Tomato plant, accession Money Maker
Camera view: horizontal (90 deg, fisheye); turntable rotation: 240 degrees
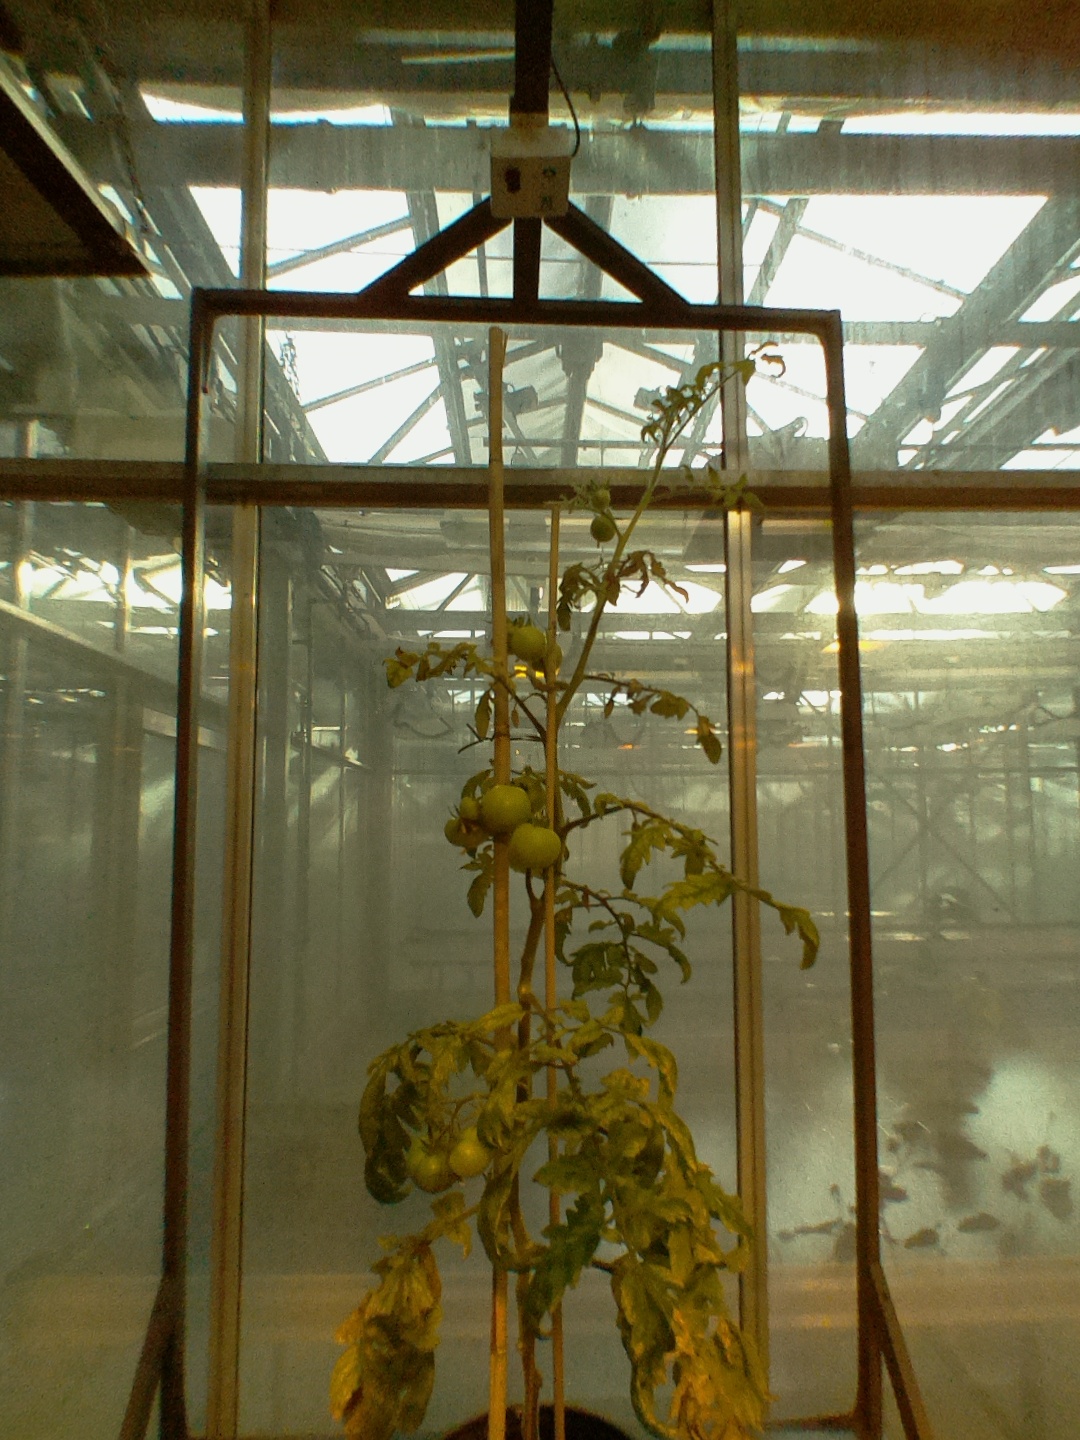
BBCH growth stage 76: 60%-70% of final fruit size